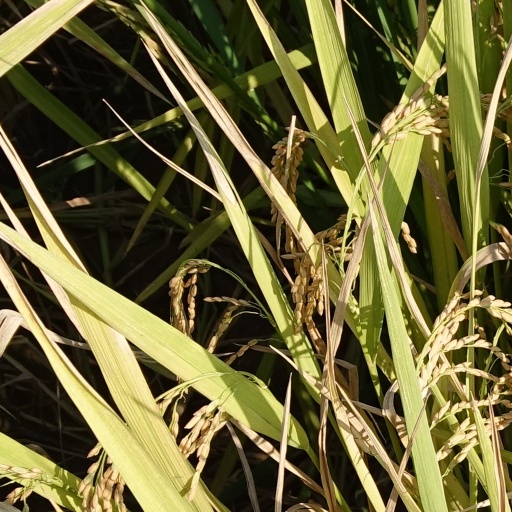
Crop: rice